Characters of Red Dead Redemption 2

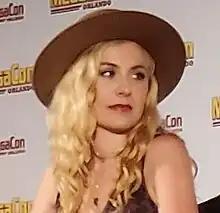
A 34-year-old blonde-haired woman wearing a hat and holding a microphone, smiling to the left of the camera.

Sadie Adler (Alex McKenna) is a gunwoman and bounty hunter. She grew up in the mountains, where she learned to ride, shoot, and hunt. On their farm, she and her husband Jake shared the workload until he was killed by O'Driscolls in their home, where Sadie hid. During the events of the game, Arthur, Dutch, and Micah kill the O'Driscolls, rescuing Sadie and inadvertently setting her house ablaze. She decides to stay with the gang, vowing revenge on the O'Driscolls. Sometime later, when the gang is based at Clemens Point, Sadie becomes dissatisfied with her job of preparing food; Arthur takes her to town to run some errands, but they are attacked on their return, prompting the two to fight them off. Afterward, she seeks to be involved in the gang's heists. When the O'Driscolls assault the camp, Sadie refuses Arthur's orders to get to safety and helps the gang kill and drive away from the O'Driscolls.